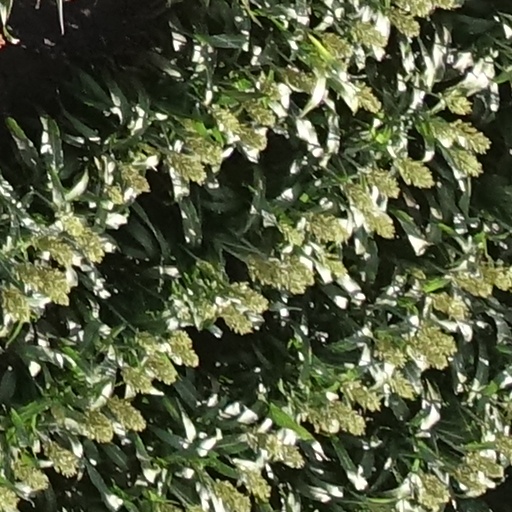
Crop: sorghum